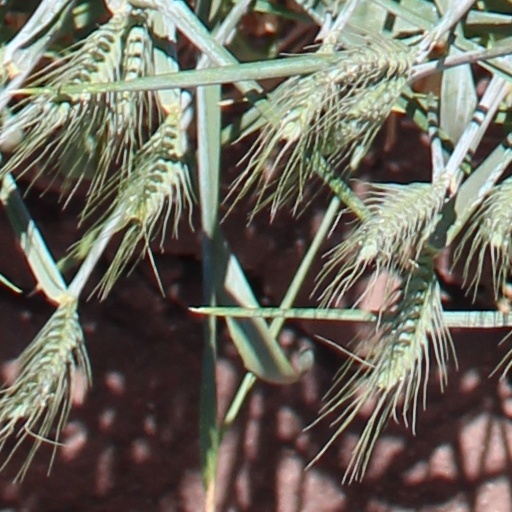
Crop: wheat